A German Requiem (novel)

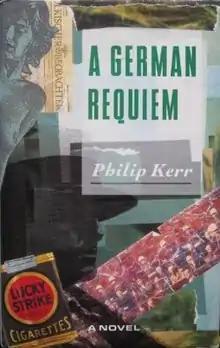
First edition

A German Requiem is a 1991 historical detective novel and the last in the Berlin Noir trilogy of Bernhard Gunther novels written by Philip Kerr.